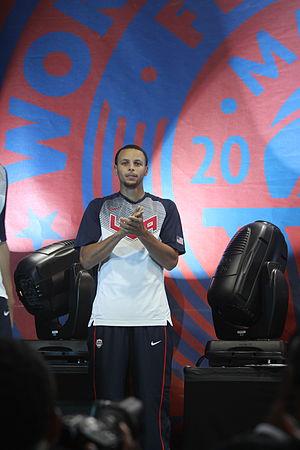
Stephen Curry II, né le 14 mars 1988 à Akron, est un joueur américain de basket-ball évoluant au poste de meneur dans l'équipe des Warriors de Golden State en NBA.